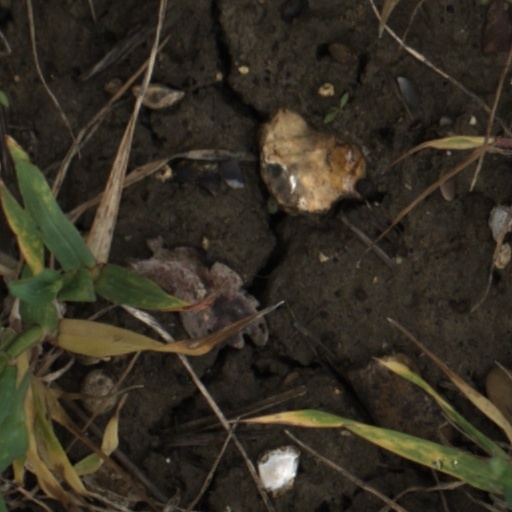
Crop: wheat